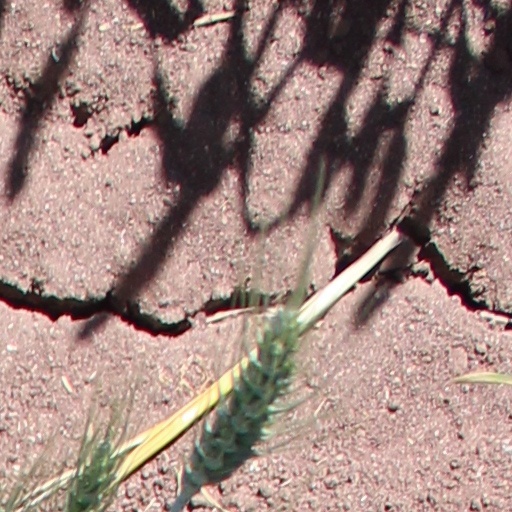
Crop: wheat